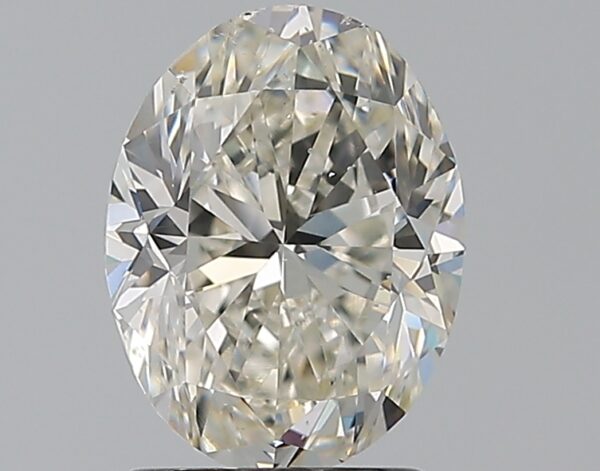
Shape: oval
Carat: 1.7
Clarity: SI1
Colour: H
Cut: GD
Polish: EX
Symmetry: VG
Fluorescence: ST
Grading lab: GIA
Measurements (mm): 8.59 x 6.5 x 4.41